Rachel Roy

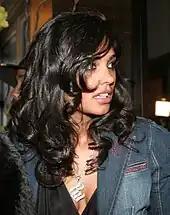
Roy in February 2005

In early 2006, Roy received a Bollywood industry award for her contribution to American fashion. In 2007, Roy was inducted into the Council of Fashion Designers of America. In June 2008, Jones Apparel Group formed a joint venture with the Rachel Roy brand. However, in 2013, Jones decided to sell itself to another company and to liquidate the Rachel Roy brand. They also planned to sell her trademarks to another firm. Roy fought back and sued Jones Apparel. The judge agreed that she held 100% creative control of her company and could decide on the buyer. The suit was settled and eventually sold to Sycamore Partners. As of 2021, her fashion company, Royale Etenia LLC., operates in partnership with Topson Downs. Royale owns 36% of the company and Dash and Roy maintain a 50-50 ownership of Royale.